Barsine

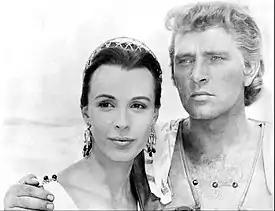
Claire Bloom as Barsine, and Richard Burton as Alexander the Great, in Alexander the Great (1956 film).

Barsine (c. 363–309 BC) was the daughter of a Persian father, Artabazus, satrap of Hellespontine Phrygia, and a Greek Rhodian mother, the sister of mercenaries Mentor of Rhodes and Memnon of Rhodes. Barsine became the wife of her uncle Mentor, and after his death married her second uncle, Memnon.